Flag of Italy

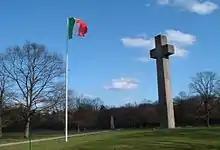
Flag waving at an Italian war grave in Munich, Germany

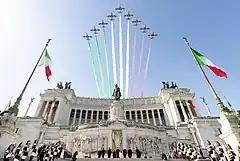
The , with green, white, and red smoke trails, above the Altare della Patria in Rome

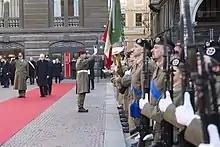
The president of Italy, Sergio Mattarella, during his entry into the Sala del Tricolore on the occasion of the Tricolour Day on 7 January 2017

The law, implementing Article 12 of the Constitution and following of Italy's membership of the European Union, lays down the general provisions governing the use and display of the flag of the Italian Republic and the flag of European Union (in its territory). In particular, in public buildings the flag of the Italian Republic, the flag of the European Union and the portrait of the president of the Italian Republic must be displayed in the offices of the most important Italian institutional offices.